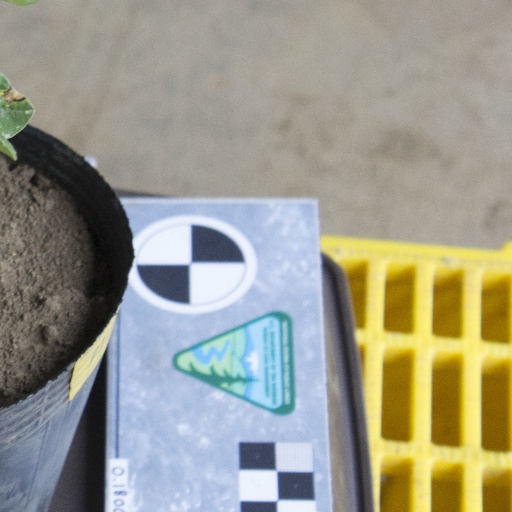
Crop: soybean